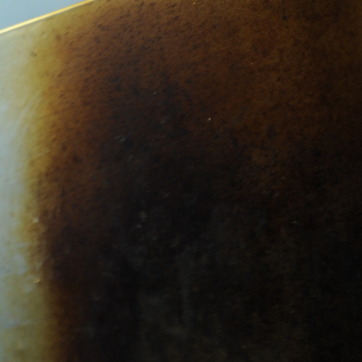
Material: metal